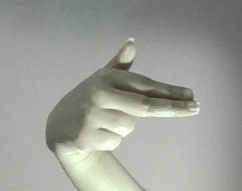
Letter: ghain